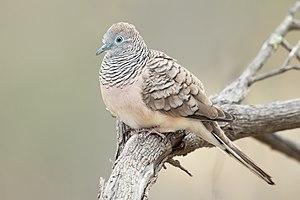
La géopélie placide est une espèce d’oiseaux de la famille des Columbidae. C'est un pigeon originaire d'Australie et de Nouvelle-Guinée.